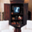
Label: television